Northside Shopping Centre

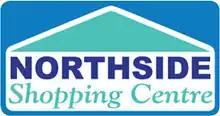
The old logo, in use from to 2016

On 20 July 1970, Feargal Quinn, then managing director of Superquinn, announced at the Gresham Hotel that his company was planning to open a store in the shopping centre in the following months. It was announced in September 1970 that the shopping centre was to open the following month and that the total shopping area of the shopping centre was in excess of .